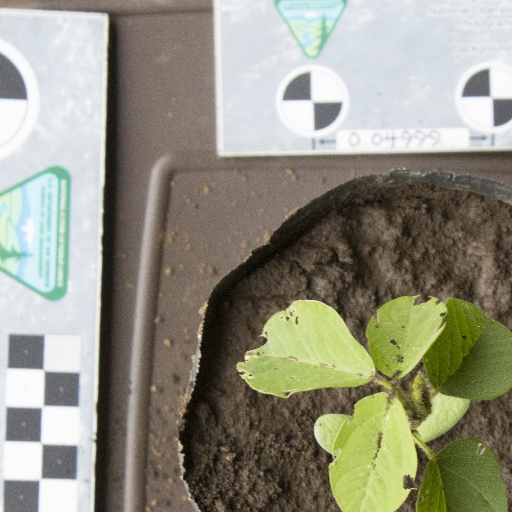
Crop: soybean